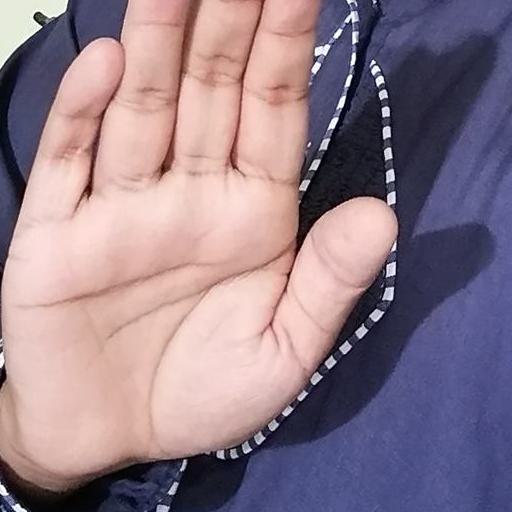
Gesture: stop